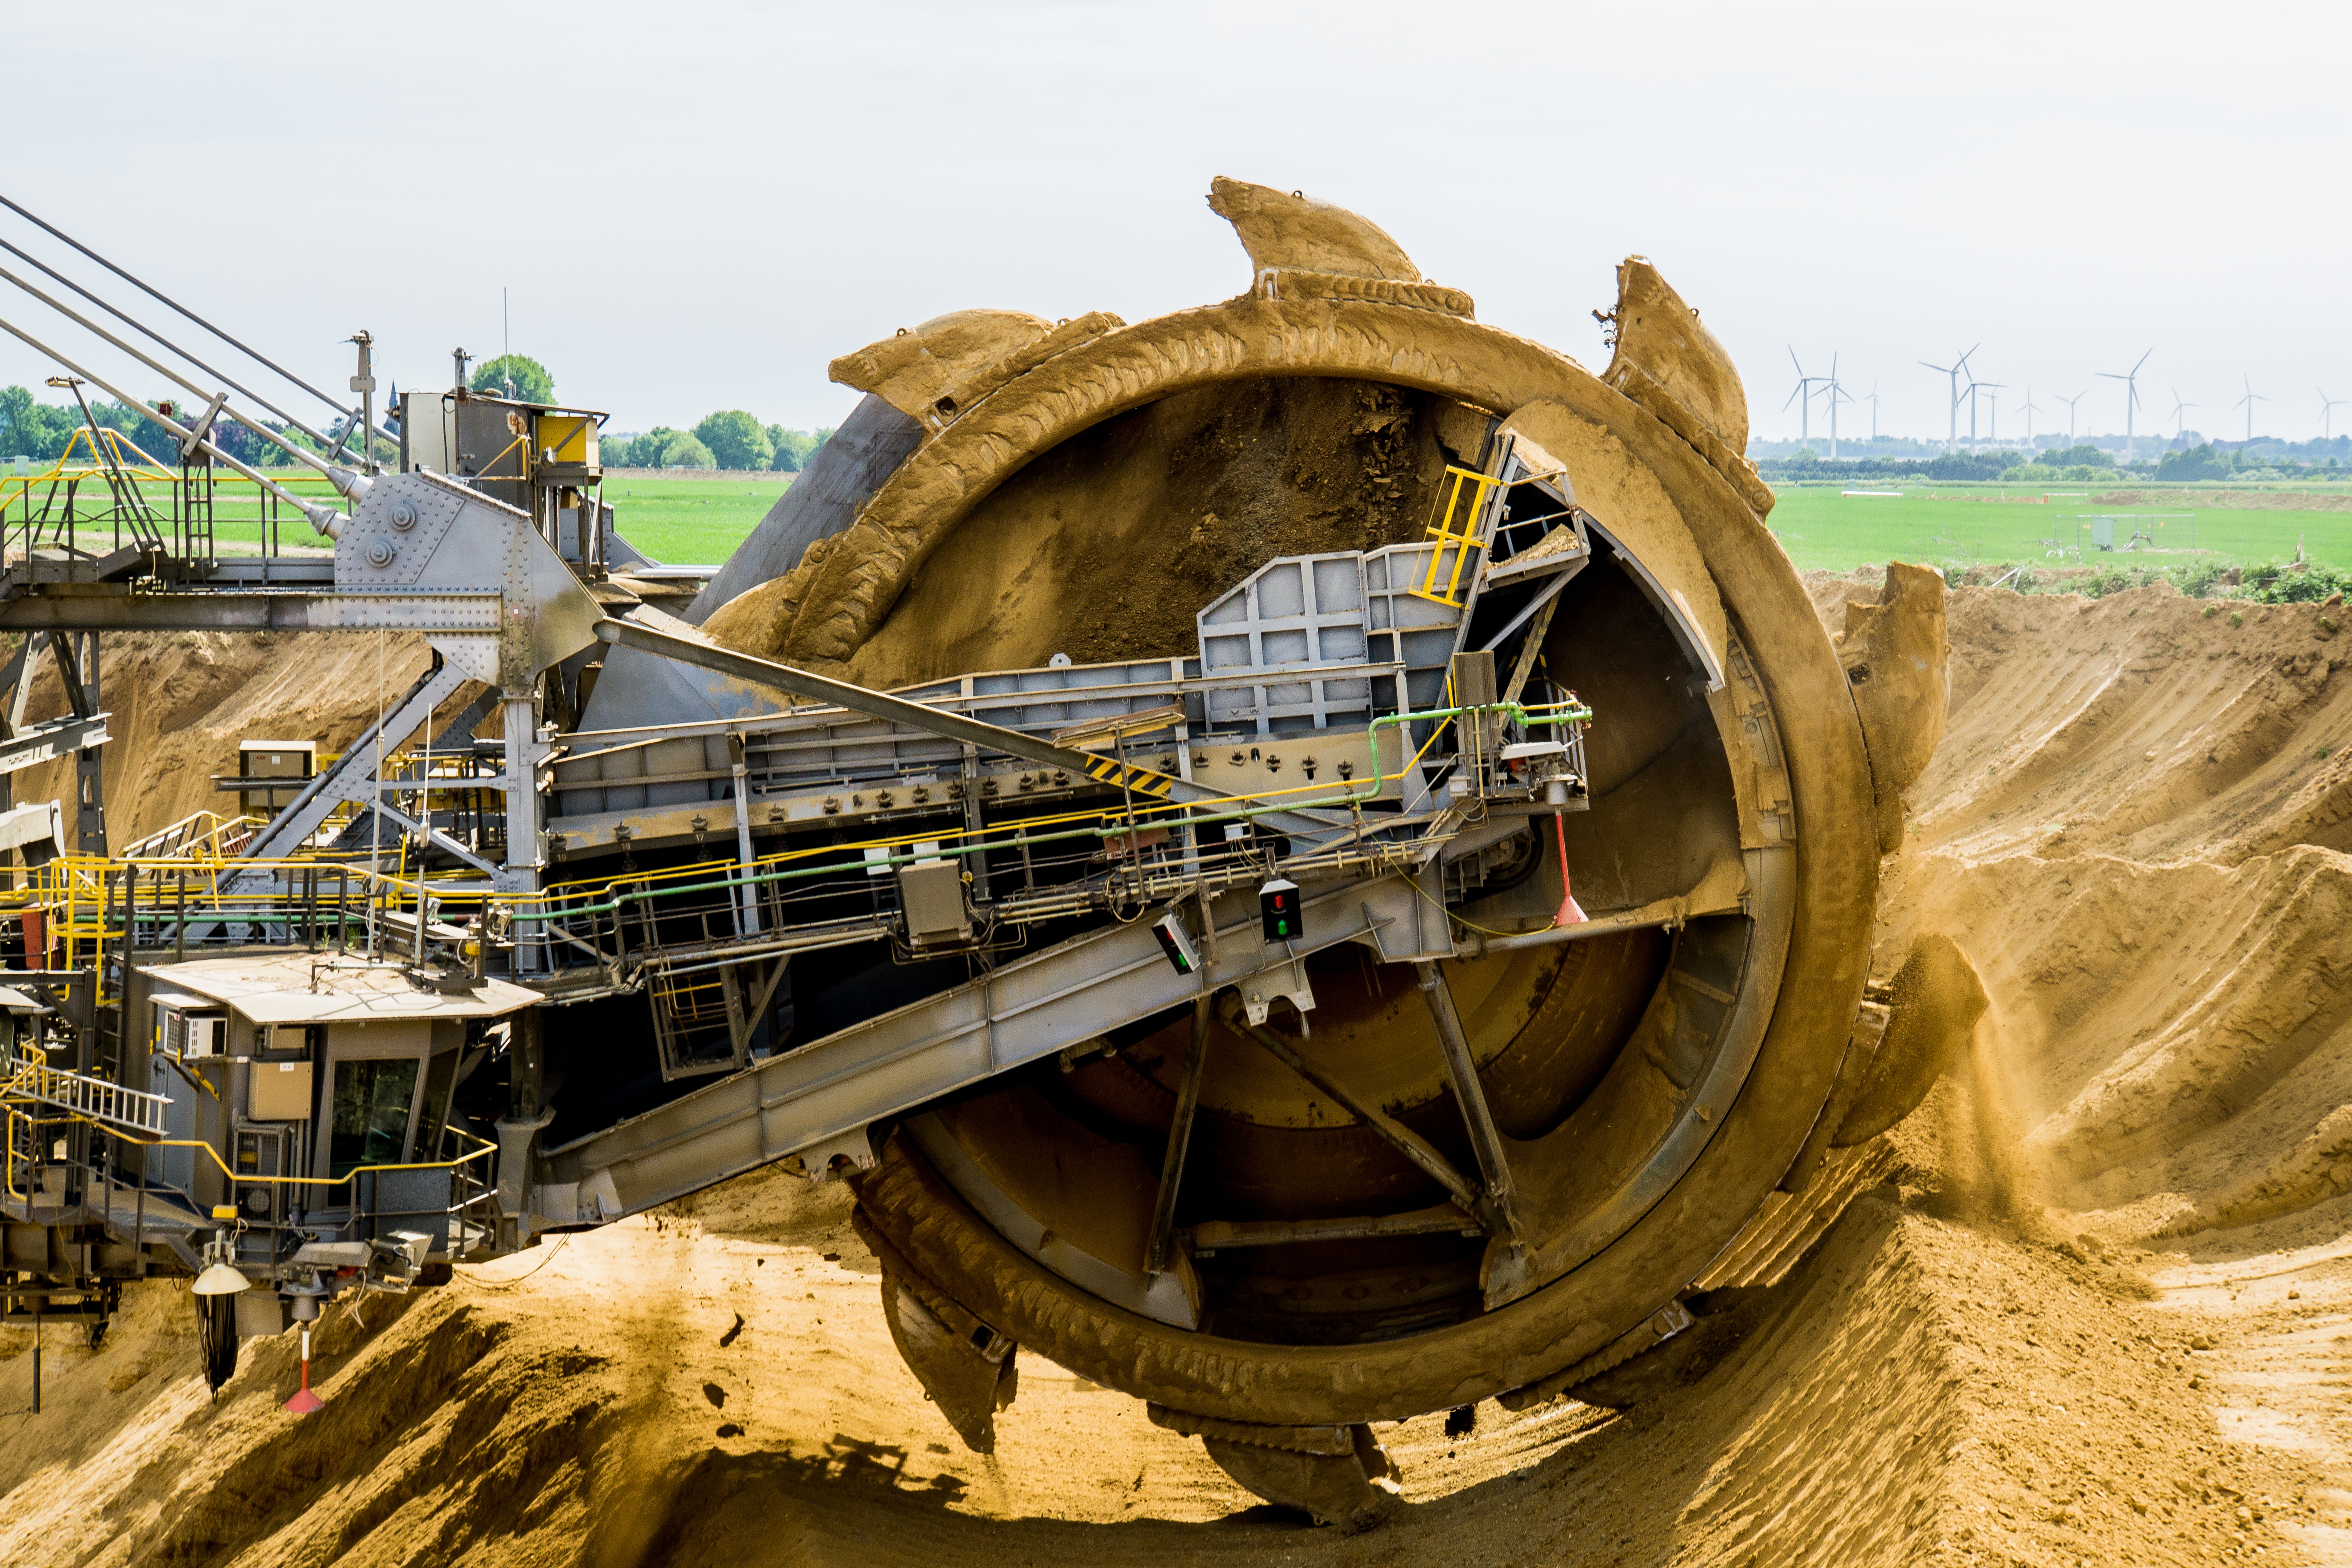
track, transport, vehicle, industry, material, locomotive, scrap, construction equipment, garzweiler, open pit mining, bucket wheel excavators, brown coal, paddle wheel, grevenbroich